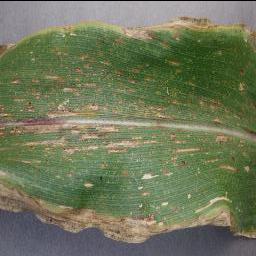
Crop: corn
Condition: (maize)_cercospora_spot_gray_spot